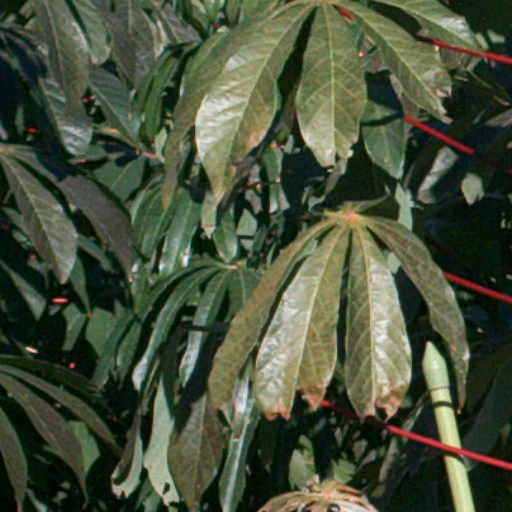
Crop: cassava